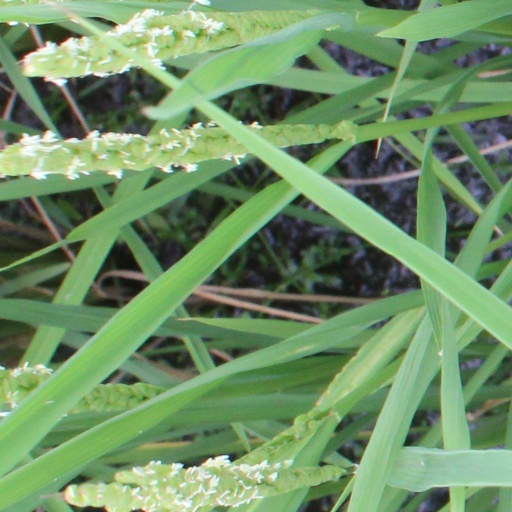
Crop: rice